Dim sum

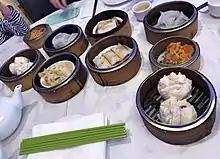

Some Cantonese restaurants serve dim sum as early as five in the morning, while more traditional restaurants typically serve dim sum from mid-morning until mid-afternoon. It is common for restaurants to serve dim sum during dinner as well as for takeout.